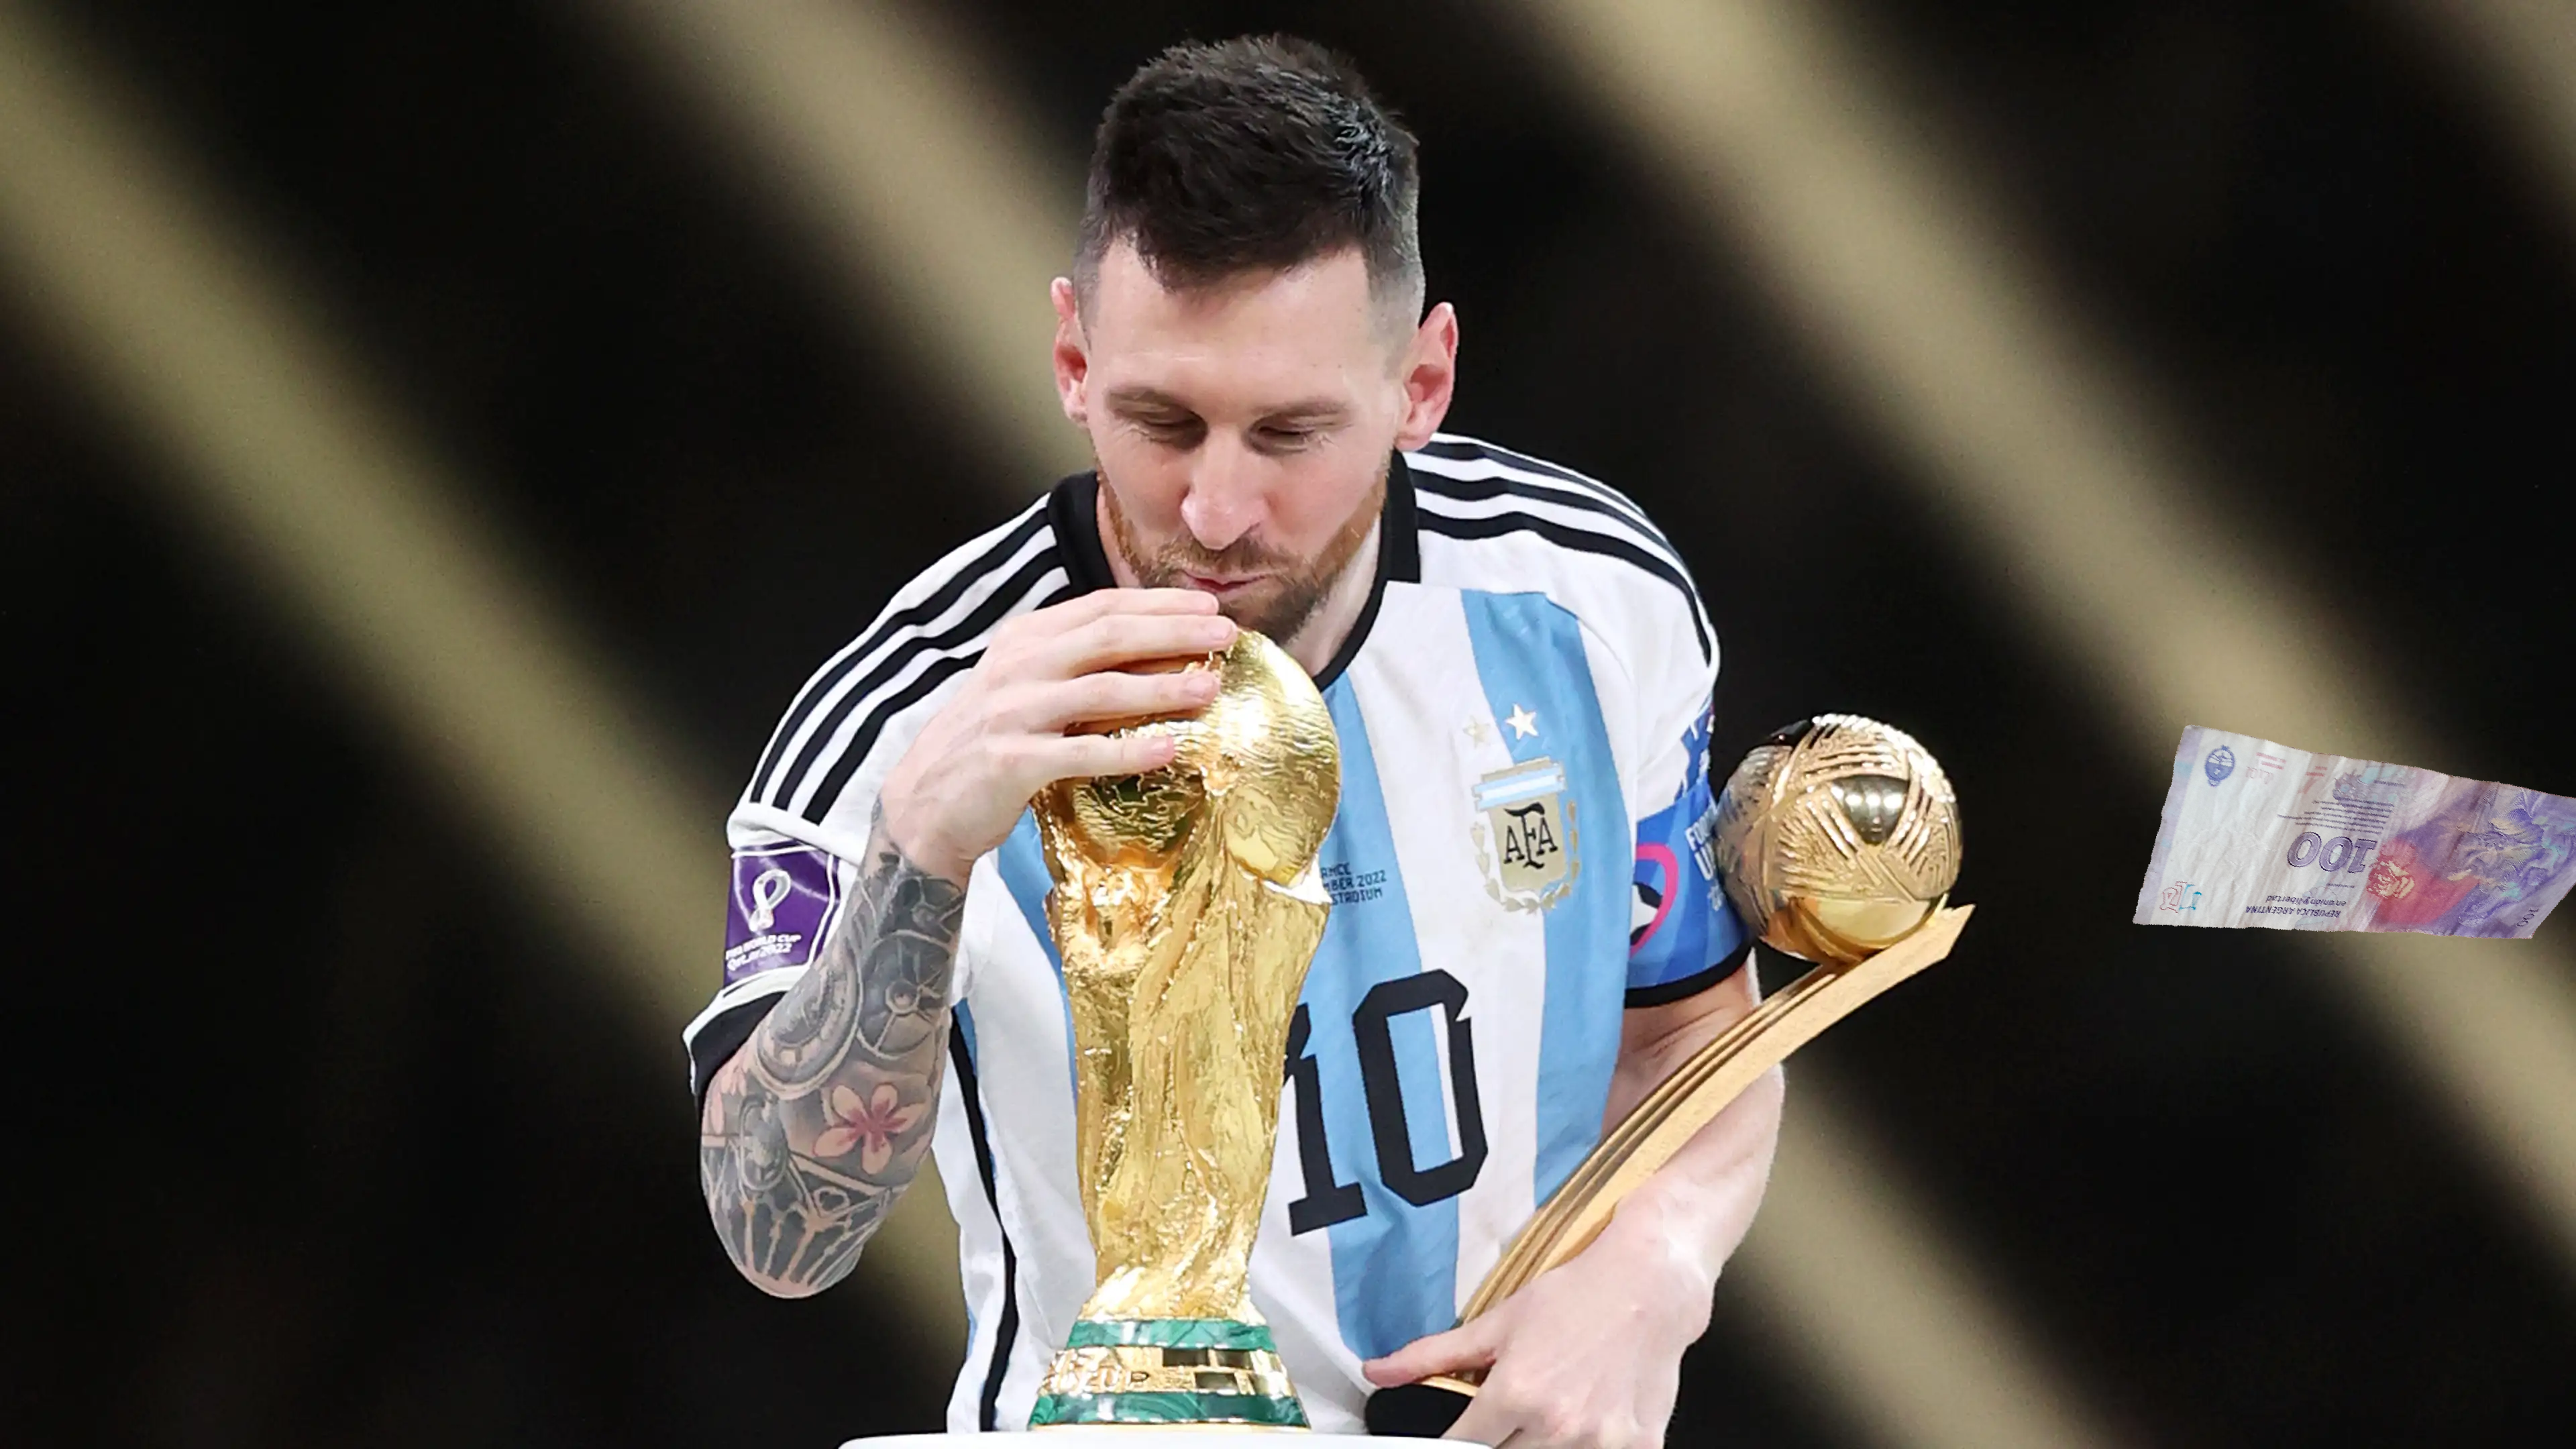
Denominación: 100